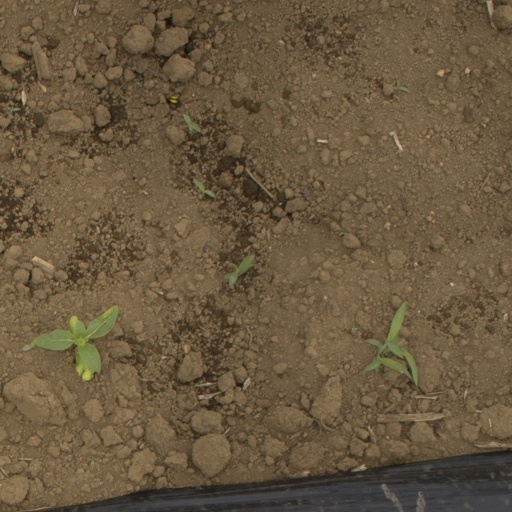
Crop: Jerusalem artichoke